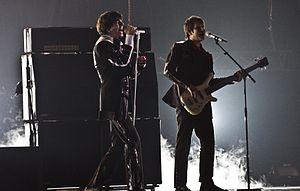
We Could Be the Same est une chanson interprétée par le groupe turc MaNga lors du Concours Eurovision de la chanson 2010 tenu à Oslo.
La Turquie participe au Concours Eurovision de la chanson, depuis sa vingtième édition, en 1975, et l’a remporté à une reprise, en 2003.